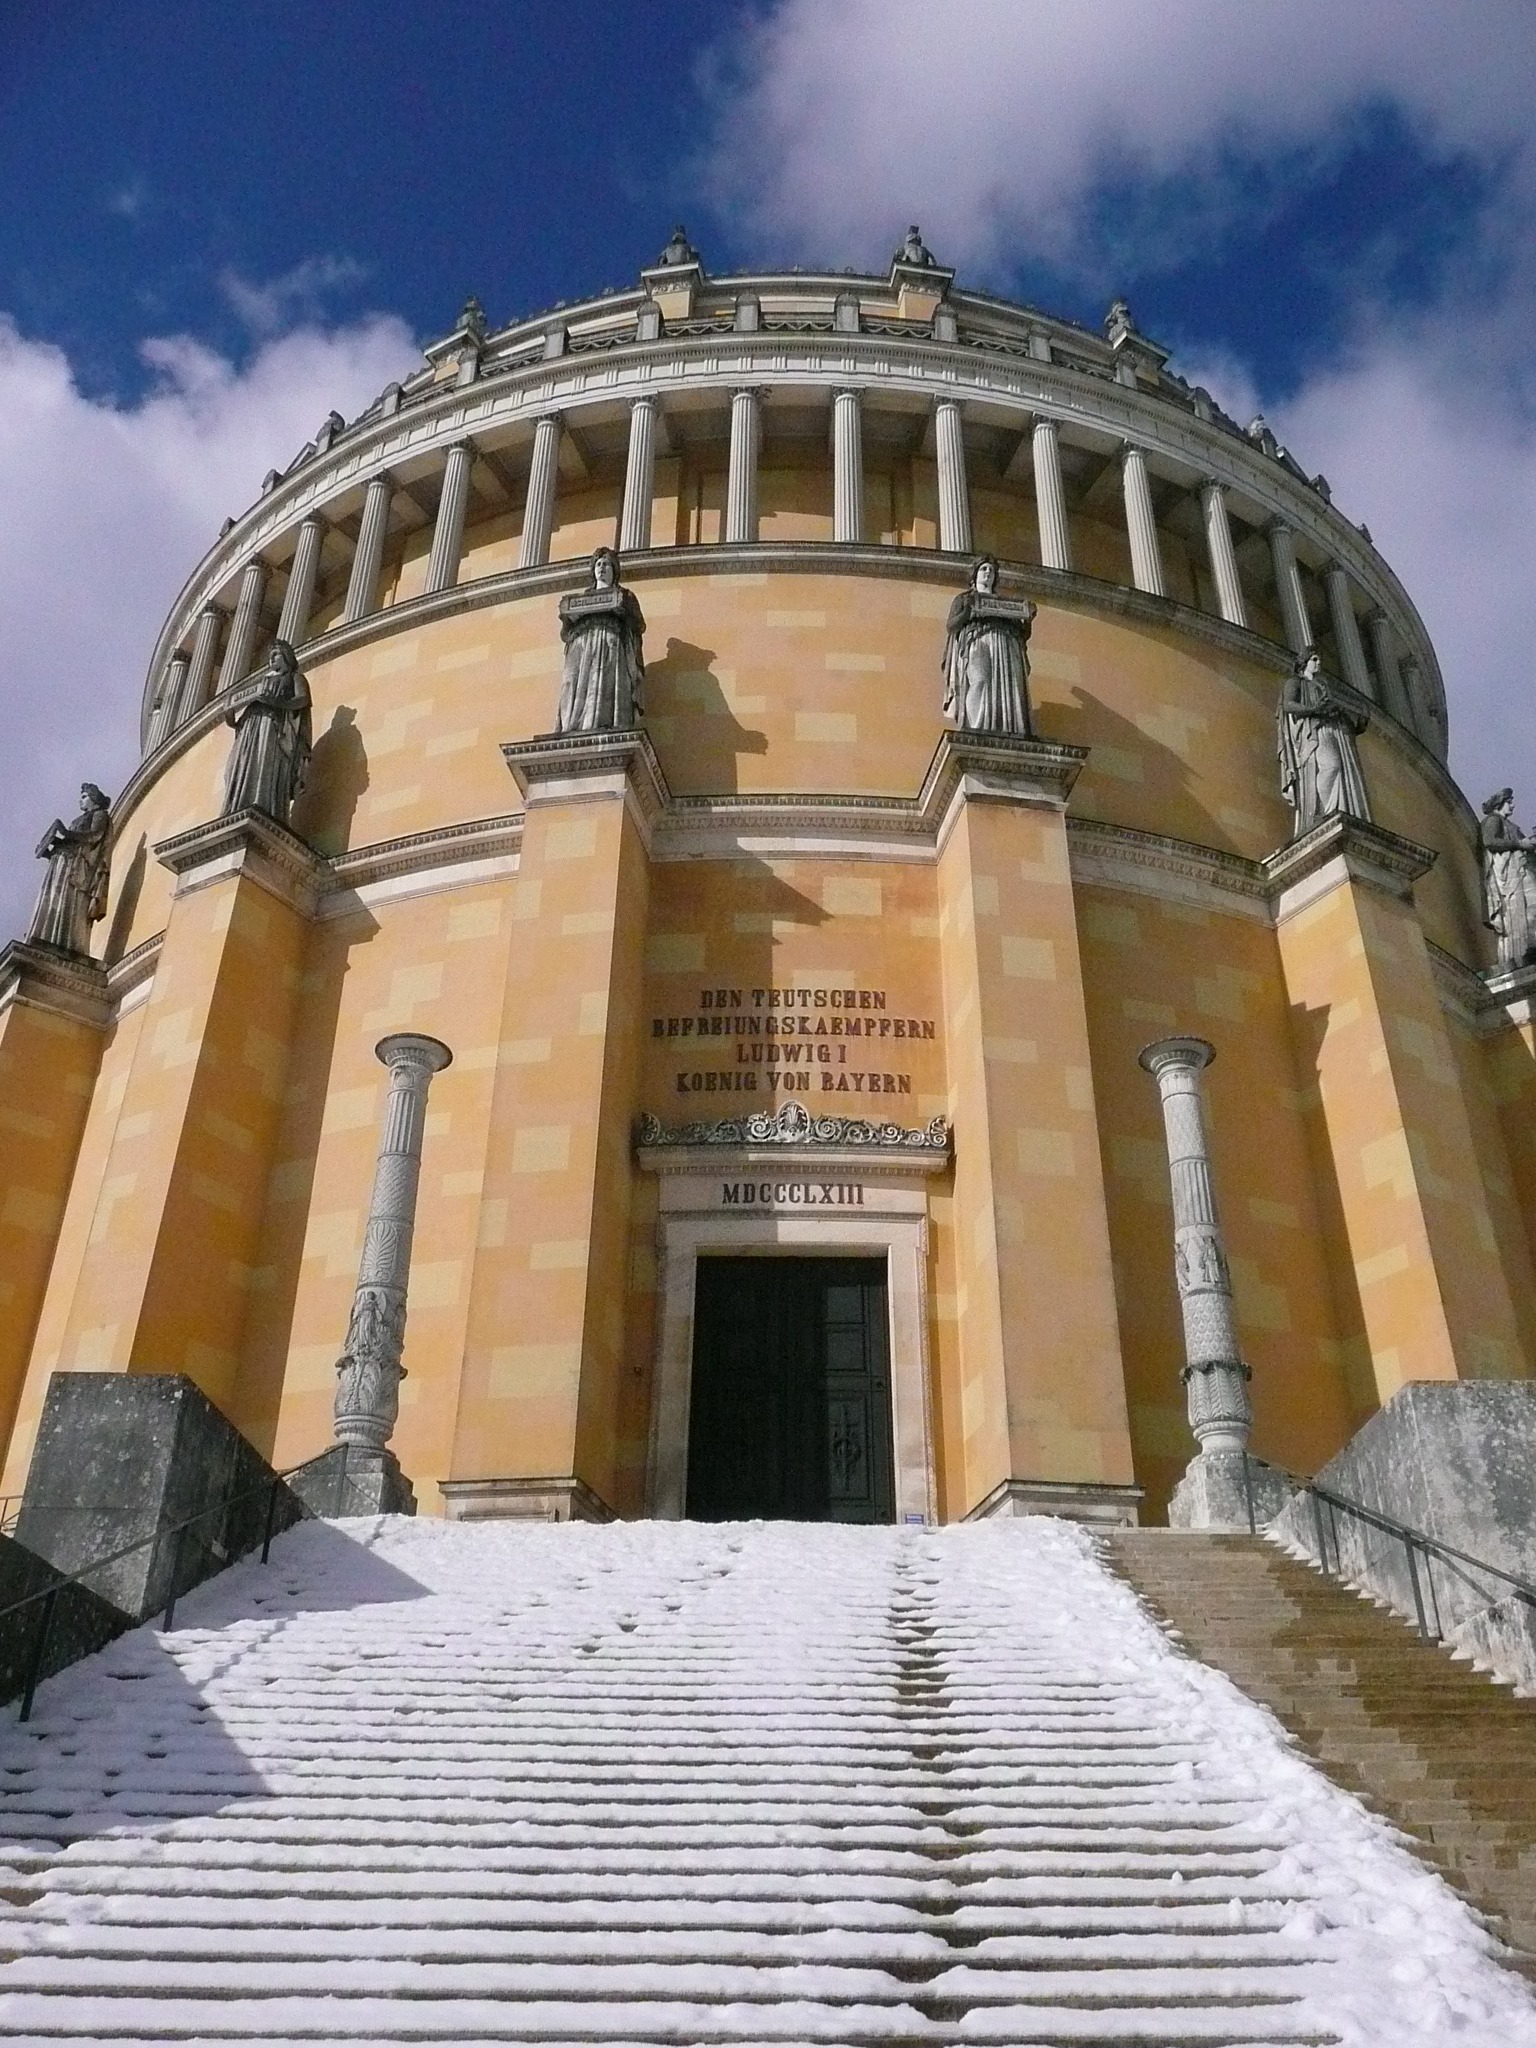
architecture, hill, building, monument, landmark, facade, cathedral, historic, place of worship, memorial, outlook, germany, synagogue, heritage, historical, basilica, dome, remembrance, commemoration, historic site, ancient history, ancient roman architecture, befreiungshalle, kelheim, hall of the fallen